Oiran

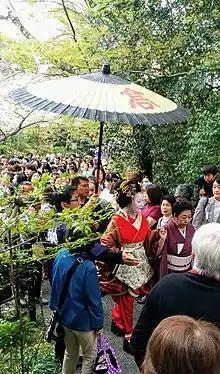
The modern-day Kisaragi of the Wachigaiya of Shimabara, Kyoto on parade

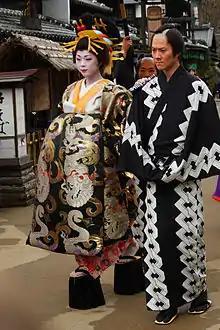
An actress dressed as an in parade wearing distinctive high platform shoes

The is an annual event held every April in Bunsui, Niigata Prefecture (now part of the city of Tsubame). The parade, which takes place in spring, historically re-enacts the walk made by top courtesans around their district in honour of their guests. The modern parade features three women dressed as in full traditional attire with approximately 70 accompanying servants. The , who are named Shinano, Sakura, and Bunsui, walk with the distinctive slow gait of wearing . Due to the event's popularity in Japan, organizers are often inundated with applications to be part of the parade as one of the three or as a servant. is a shortened form of , it is also known as the Dream Parade of Echigo.